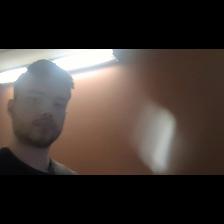
Label: Human